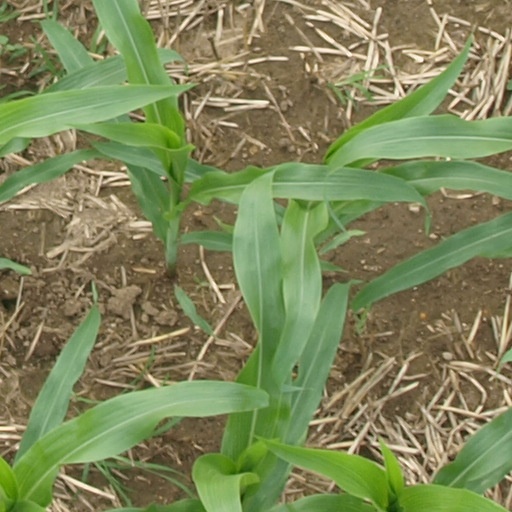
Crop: maize; corn